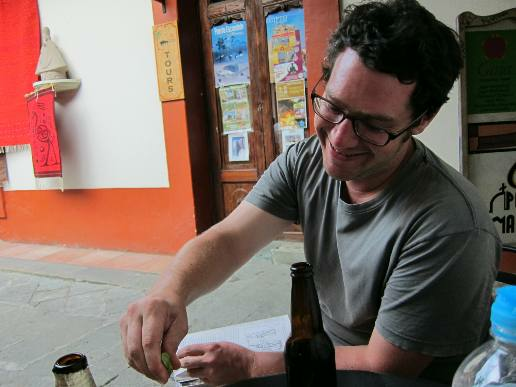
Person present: Yes